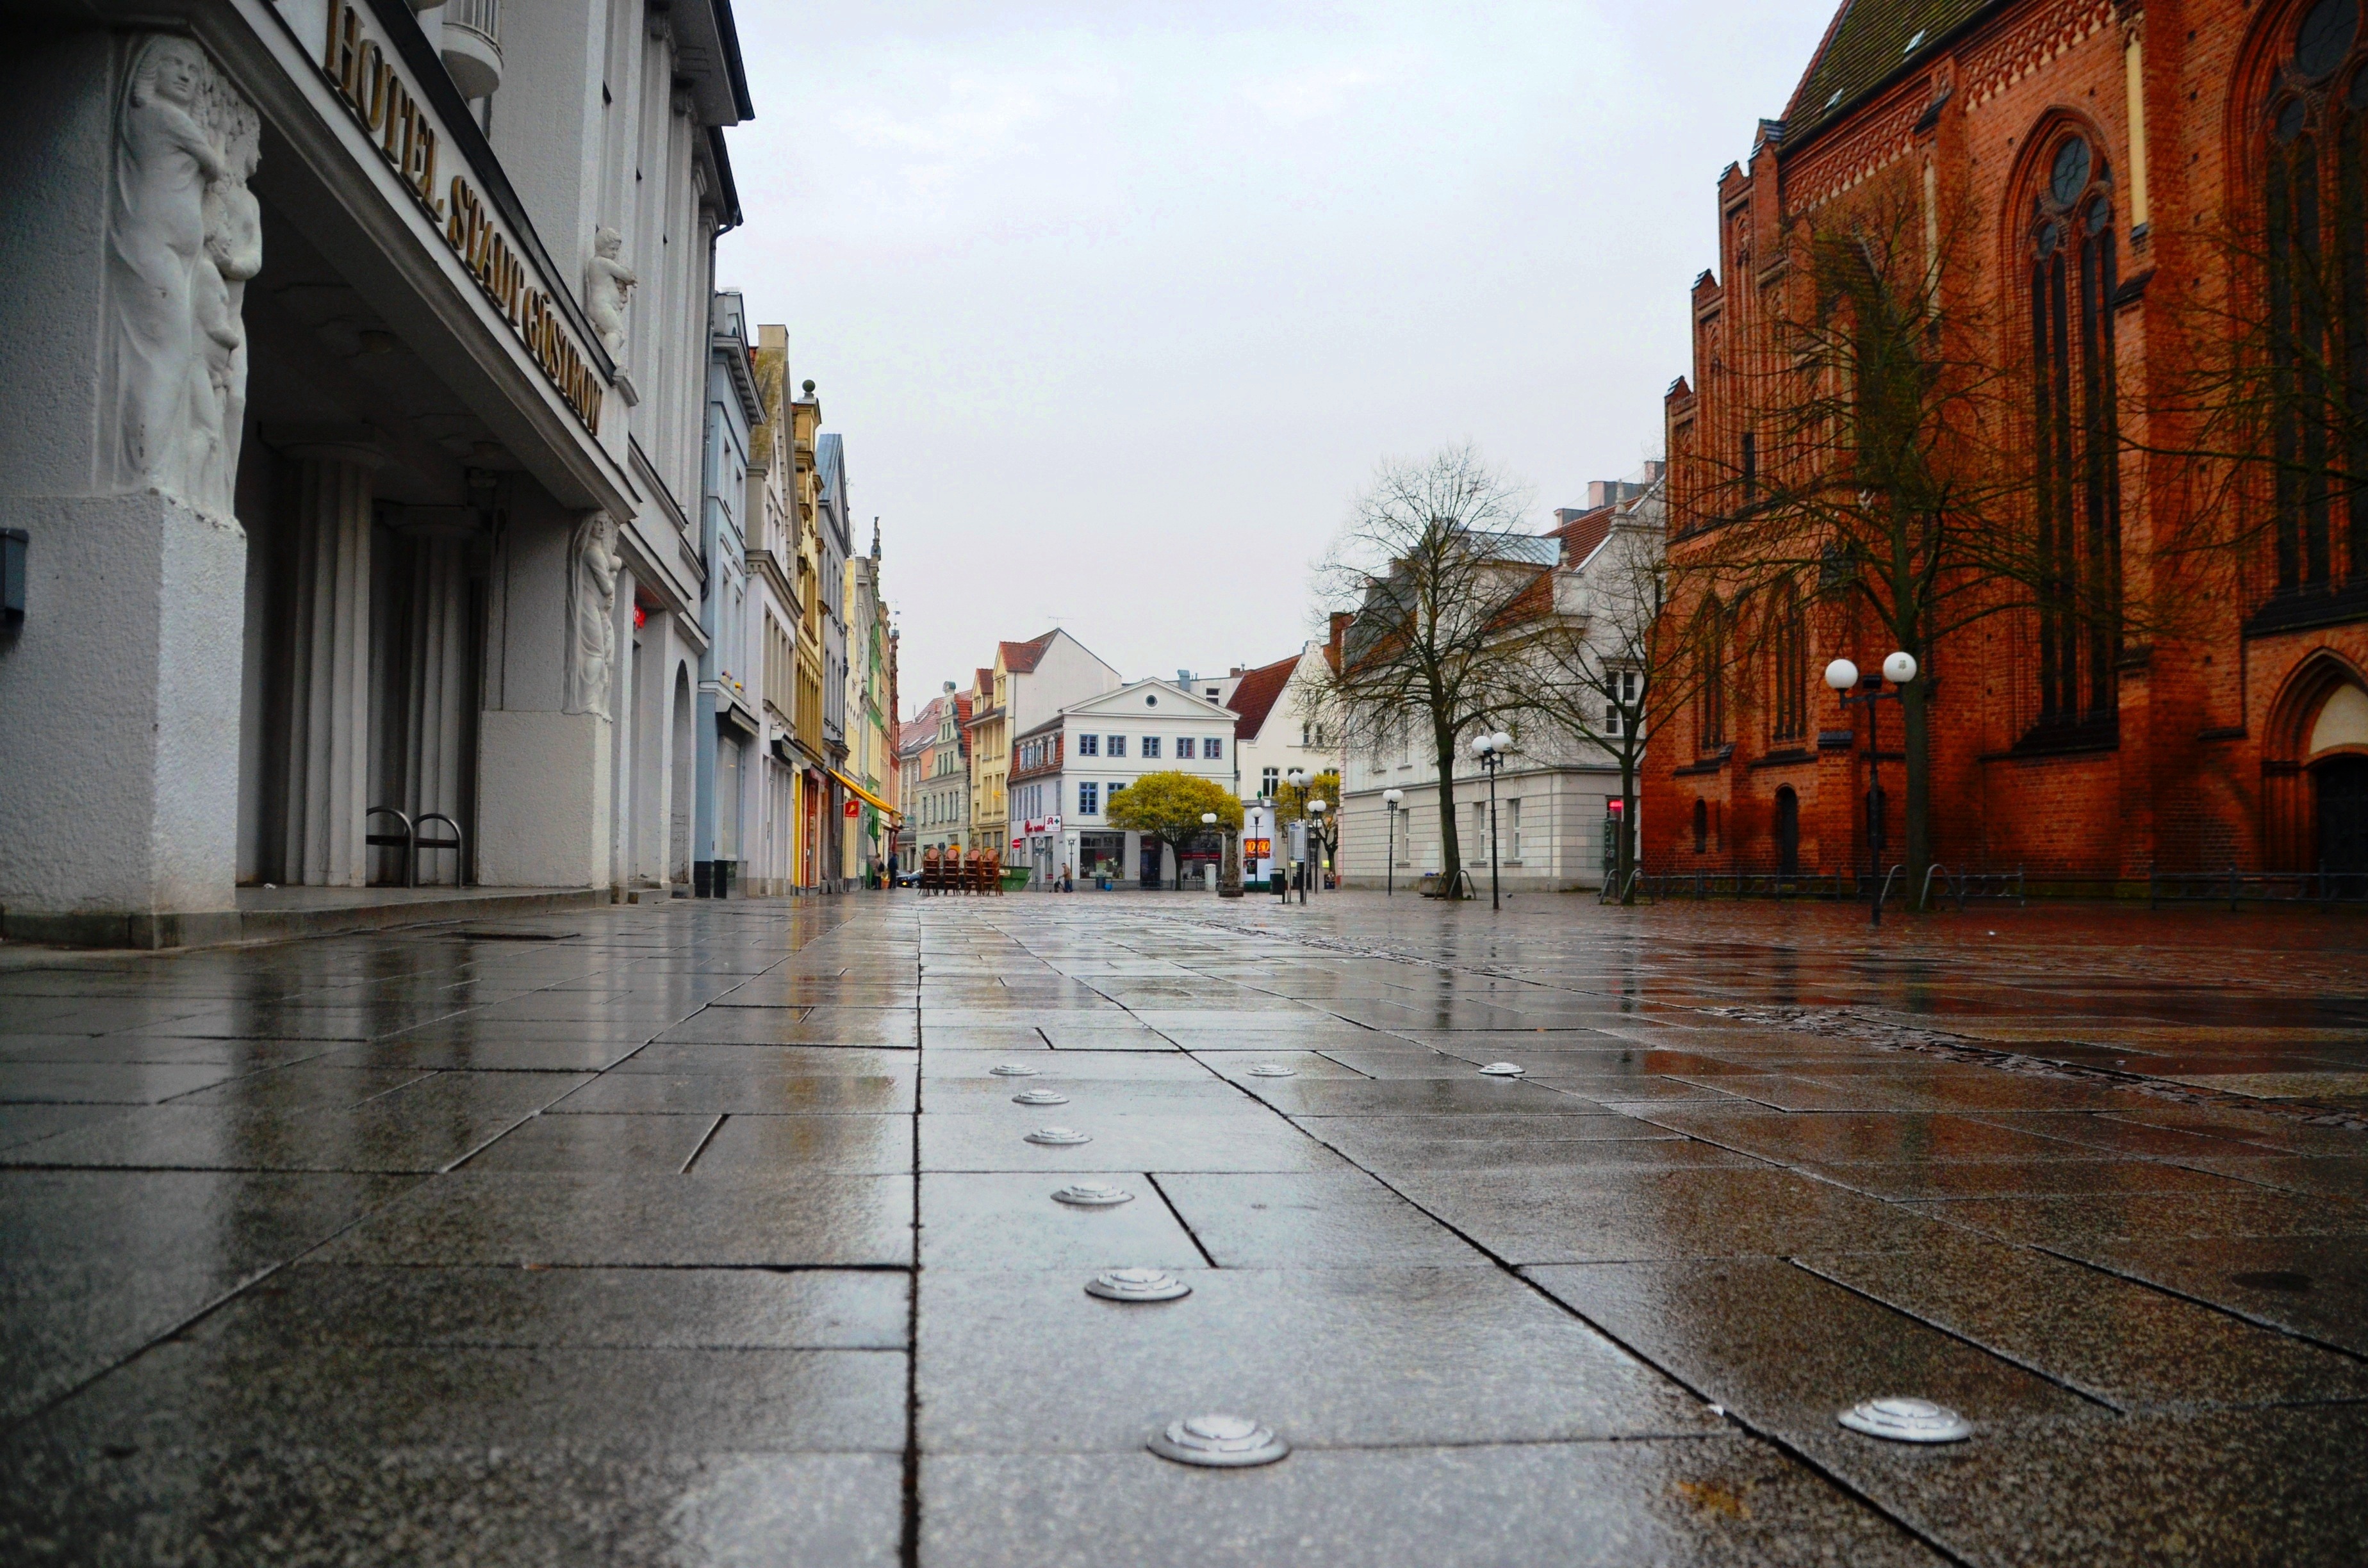
road, street, town, alley, city, cityscape, market, lane, infrastructure, mecklenburg, neighbourhood, g strow, road surface, urban area, human settlement